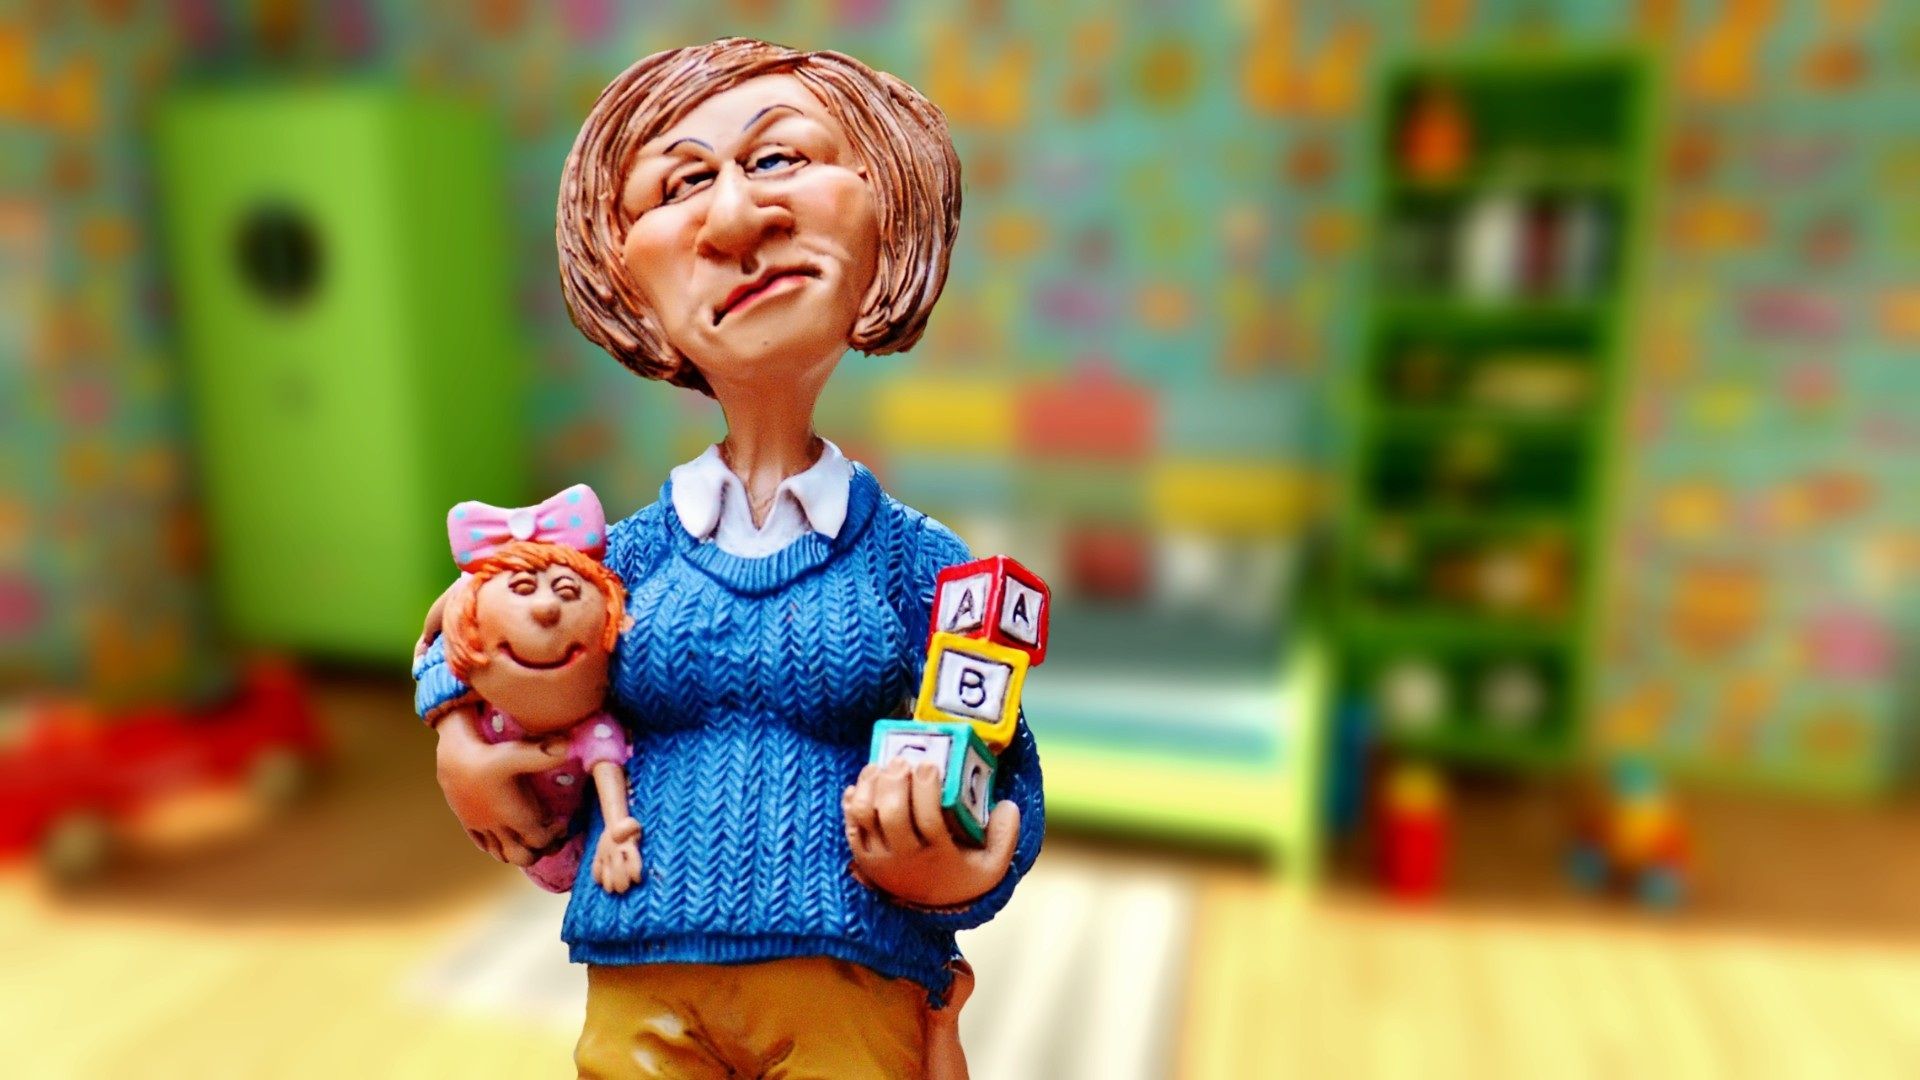
play, cute, child, toy, children, fun, funny, kindergarten, building blocks, children's room, nanny, baby sitter, children educator, kindergarten teacher